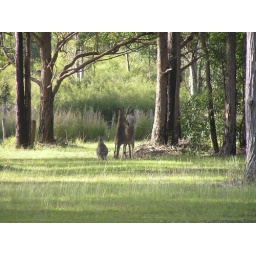
couple of oz boys talking with a girl in mind